Bradford, Ontario

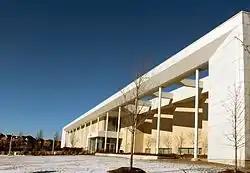
Bradford West Gwillimbury Leisure Centre

Bradford is the primary country urban area of the Town of Bradford West Gwillimbury, Ontario, in Canada. It overlooks a farming community, known as The Holland Marsh, located on the Holland River that flows into Lake Simcoe.